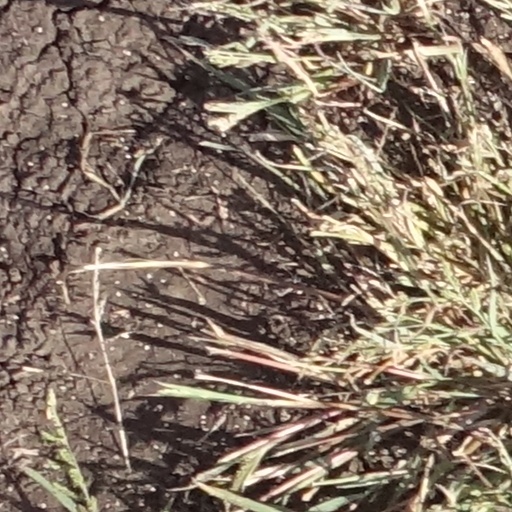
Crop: sorghum